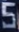
Number: 5